2014 Lone Star Le Mans

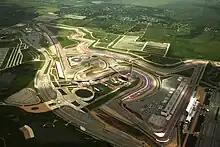
Circuit of the Americas "(pictured in 2015)", where the race was held.

International Motor Sports Association (IMSA) president Scott Atherton confirmed that the race was part of the 2014 United SportsCar Championship schedule in October 2013. It was the first year the event was held as part of the Tudor United SportsCar Championship. The 2014 Lone Star Le Mans was the twelfth of thirteen scheduled sports car races of 2014 by IMSA, and it was the ninth round not held as part of the North American Endurance Cup. The race was held at the twenty-turn Circuit of the Americas in Austin, Texas, on September 20, 2014.